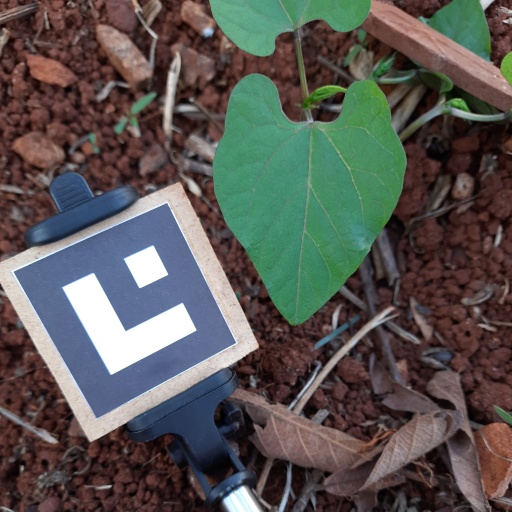
Observations: wavy surface, no eating holes, under shade